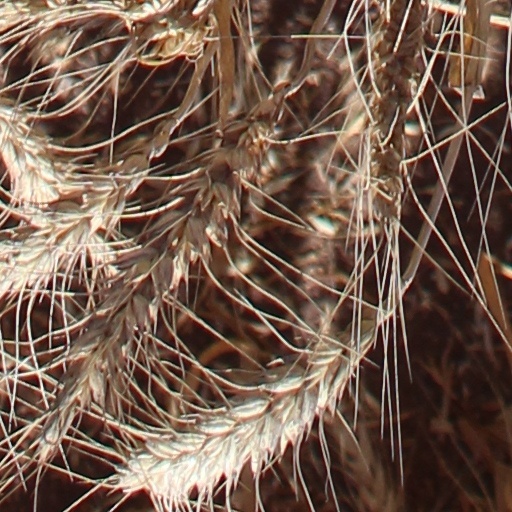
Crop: wheat